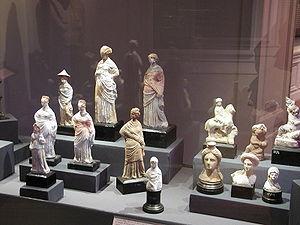
Collection de statuettes du type dit ""de Tanagra"", Musée national, Alexandrie, Égypte)."